Charles Cundall

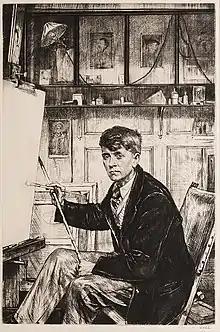
Cundall in 1926, drawn by Francis Dodd

Charles Ernest Cundall, , (6 September 1890 – 4 November 1971), was an English painter of topographical subjects and townscapes, best known for his large panoramic canvases.